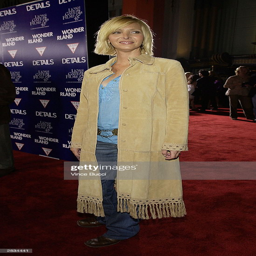
actor attends the premiere of the film .